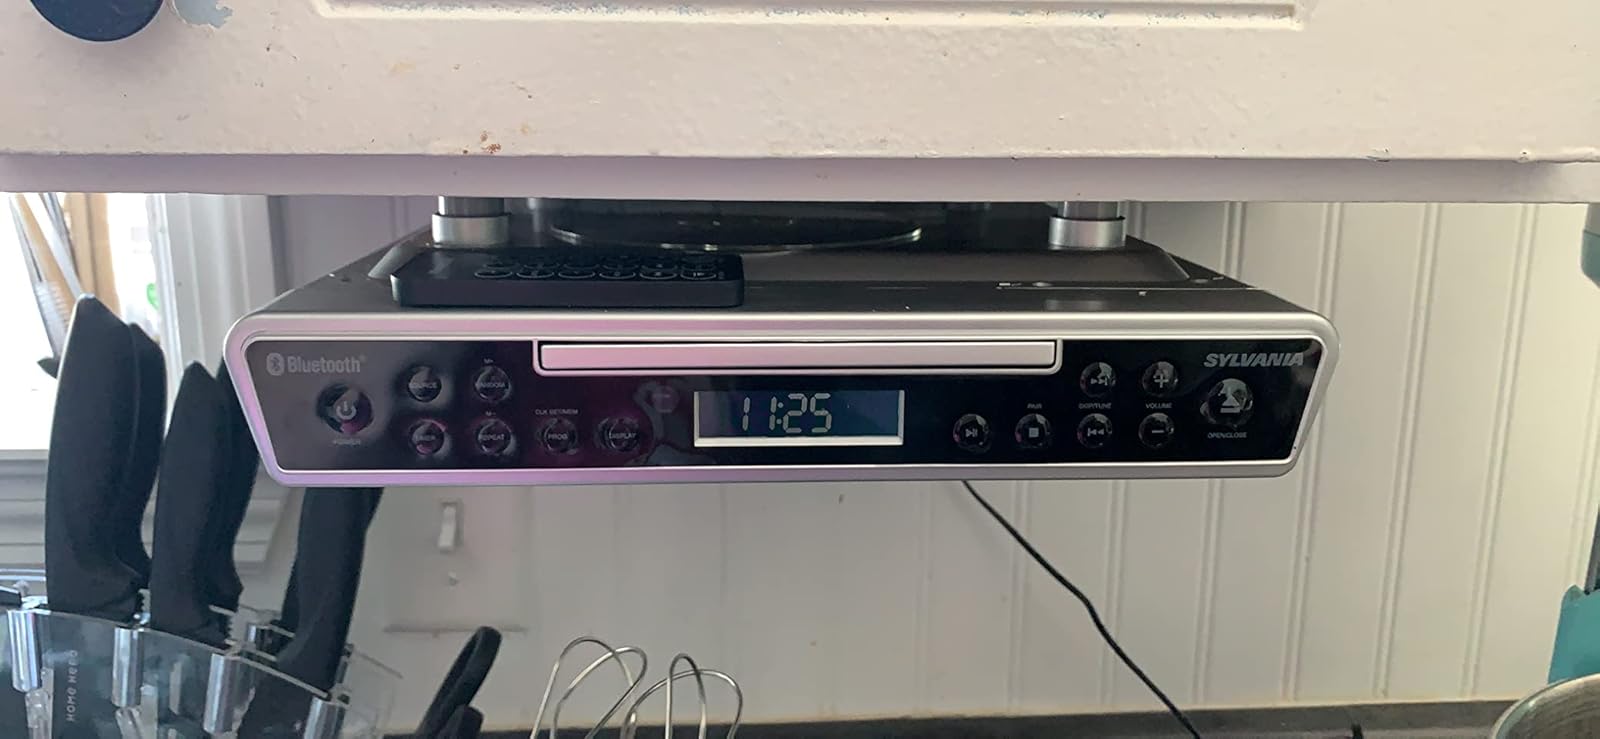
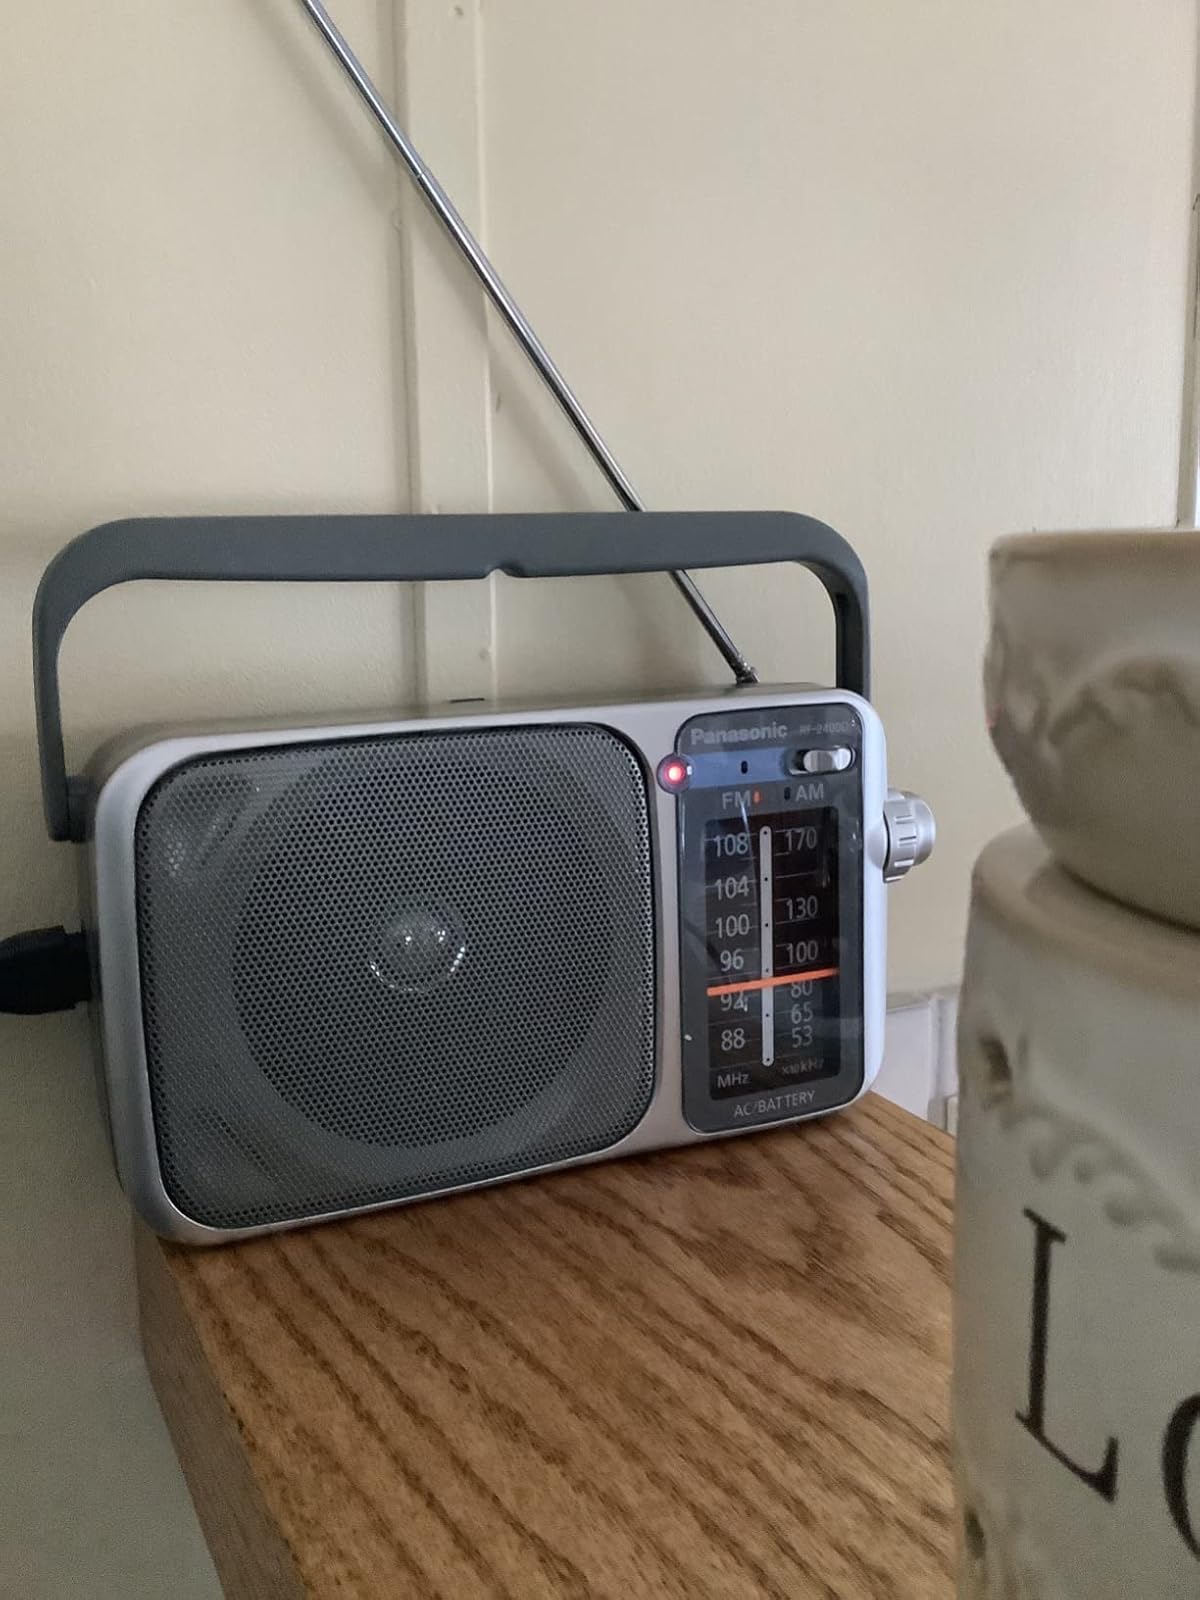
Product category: radio
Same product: no